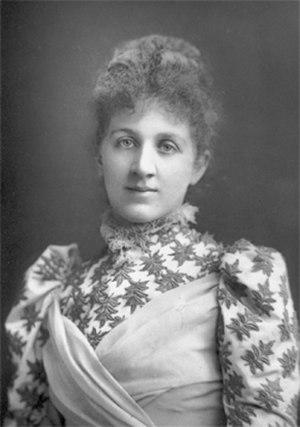
Liza Lehmann, née le 11 juillet 1862 et morte le 19 septembre 1918, est une chanteuse soprano et une compositrice anglaise.
29 février : La Reine de Saba, opéra de Charles Gounod, créé à Paris.